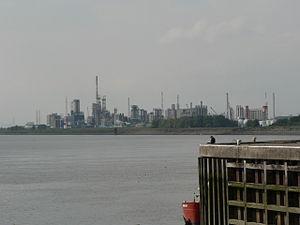
Dans un pays comme la Belgique, le système économique est capitaliste mais avec intervention étatique.